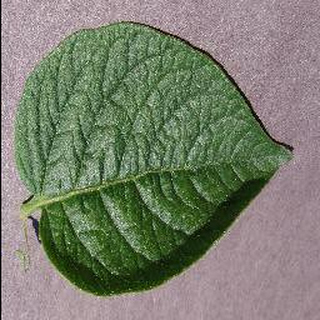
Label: healthy_potato